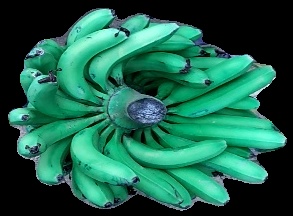
Variety: pachbale
Grade: grade1